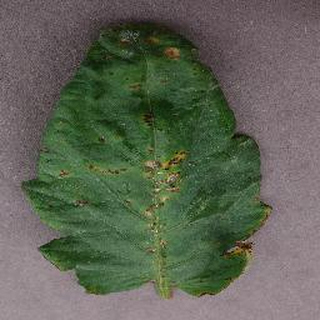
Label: tomato_bacterial_spot